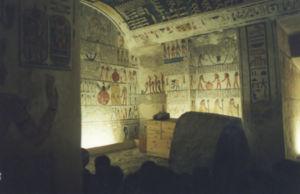
L’initiation en Égypte antique est un sujet controversé qui oppose le milieu universitaire des égyptologues aux milieux ésotériques et pseudo-scientifiques des égyptosophes. Pour les premiers, l'initiation en tant que cérémoniels visant à introduire un myste dans une communauté spirituelle n'a pas existé durant l'époque pharaonique. Pour les seconds, il s'agit d'une réalité manifeste. Leurs arguments ne s'appuient toutefois que sur des attestations tardives remontant à l'époque gréco-romaine où, dans le cadre des cultes isiaques, s'est opéré un syncrétisme entre les cérémoniels initiatiques grecs et les rituels osiriens destinés à commémorer le martyre d'Osiris. En l'état actuel des connaissances scientifiques, l'initiation en Égypte se résume à quelques dialogues ésotérique entre un défunt et une divinité gardienne. Ces dialogues, sans doute inspiré des pratiques des guildes ouvrières figurent dans les corpus funéraires des Textes des pyramides et du Livre des Morts. Une voie médiane est proposée par l'égyptologue allemand Jan Assmann qui n'exclut pas que les Anciens Égyptiens se soient préparé, de leur vivant, à la mort.